KF Elbasani

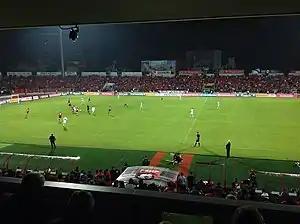
Elbasan Arena Stadium 2014

The club plays its home games at the Elbasan Arena, which was originally built in 1967 and named the Labinot Stadium after the club's name at the time, which was Labinot Elbasan. The stadium was previously called Ruzhdi Bizhuta, after one of the club's most famous players. In January 2014 it was announced that the stadium would take over from the Qemal Stafa Stadium as the home of the Albania national team until Qemal Stafa is reconstructed. Prime minister Edi Rama visited the stadium on 28 January 2014 and he confirmed that work on the stadium would begin shortly, in order for Albania to be able to play their home games in the country as no other stadiums met the minimum requirements for Euro 2016 qualifiers. Works on the stadium began in February, and they were completed in time for Albania's opening qualifying fixture against Denmark in October 2014. The overall reconstruction costs amounted to €5.5 million, which included works being completed on everything from the parking lot to the installation of new floodlights, and the stadium now has an official seated capacity of 12,800.